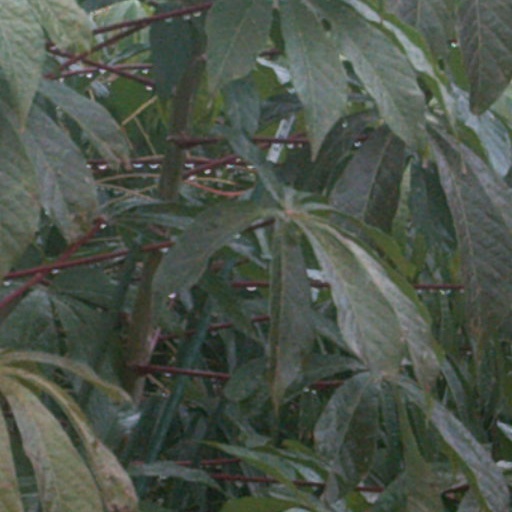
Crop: cassava